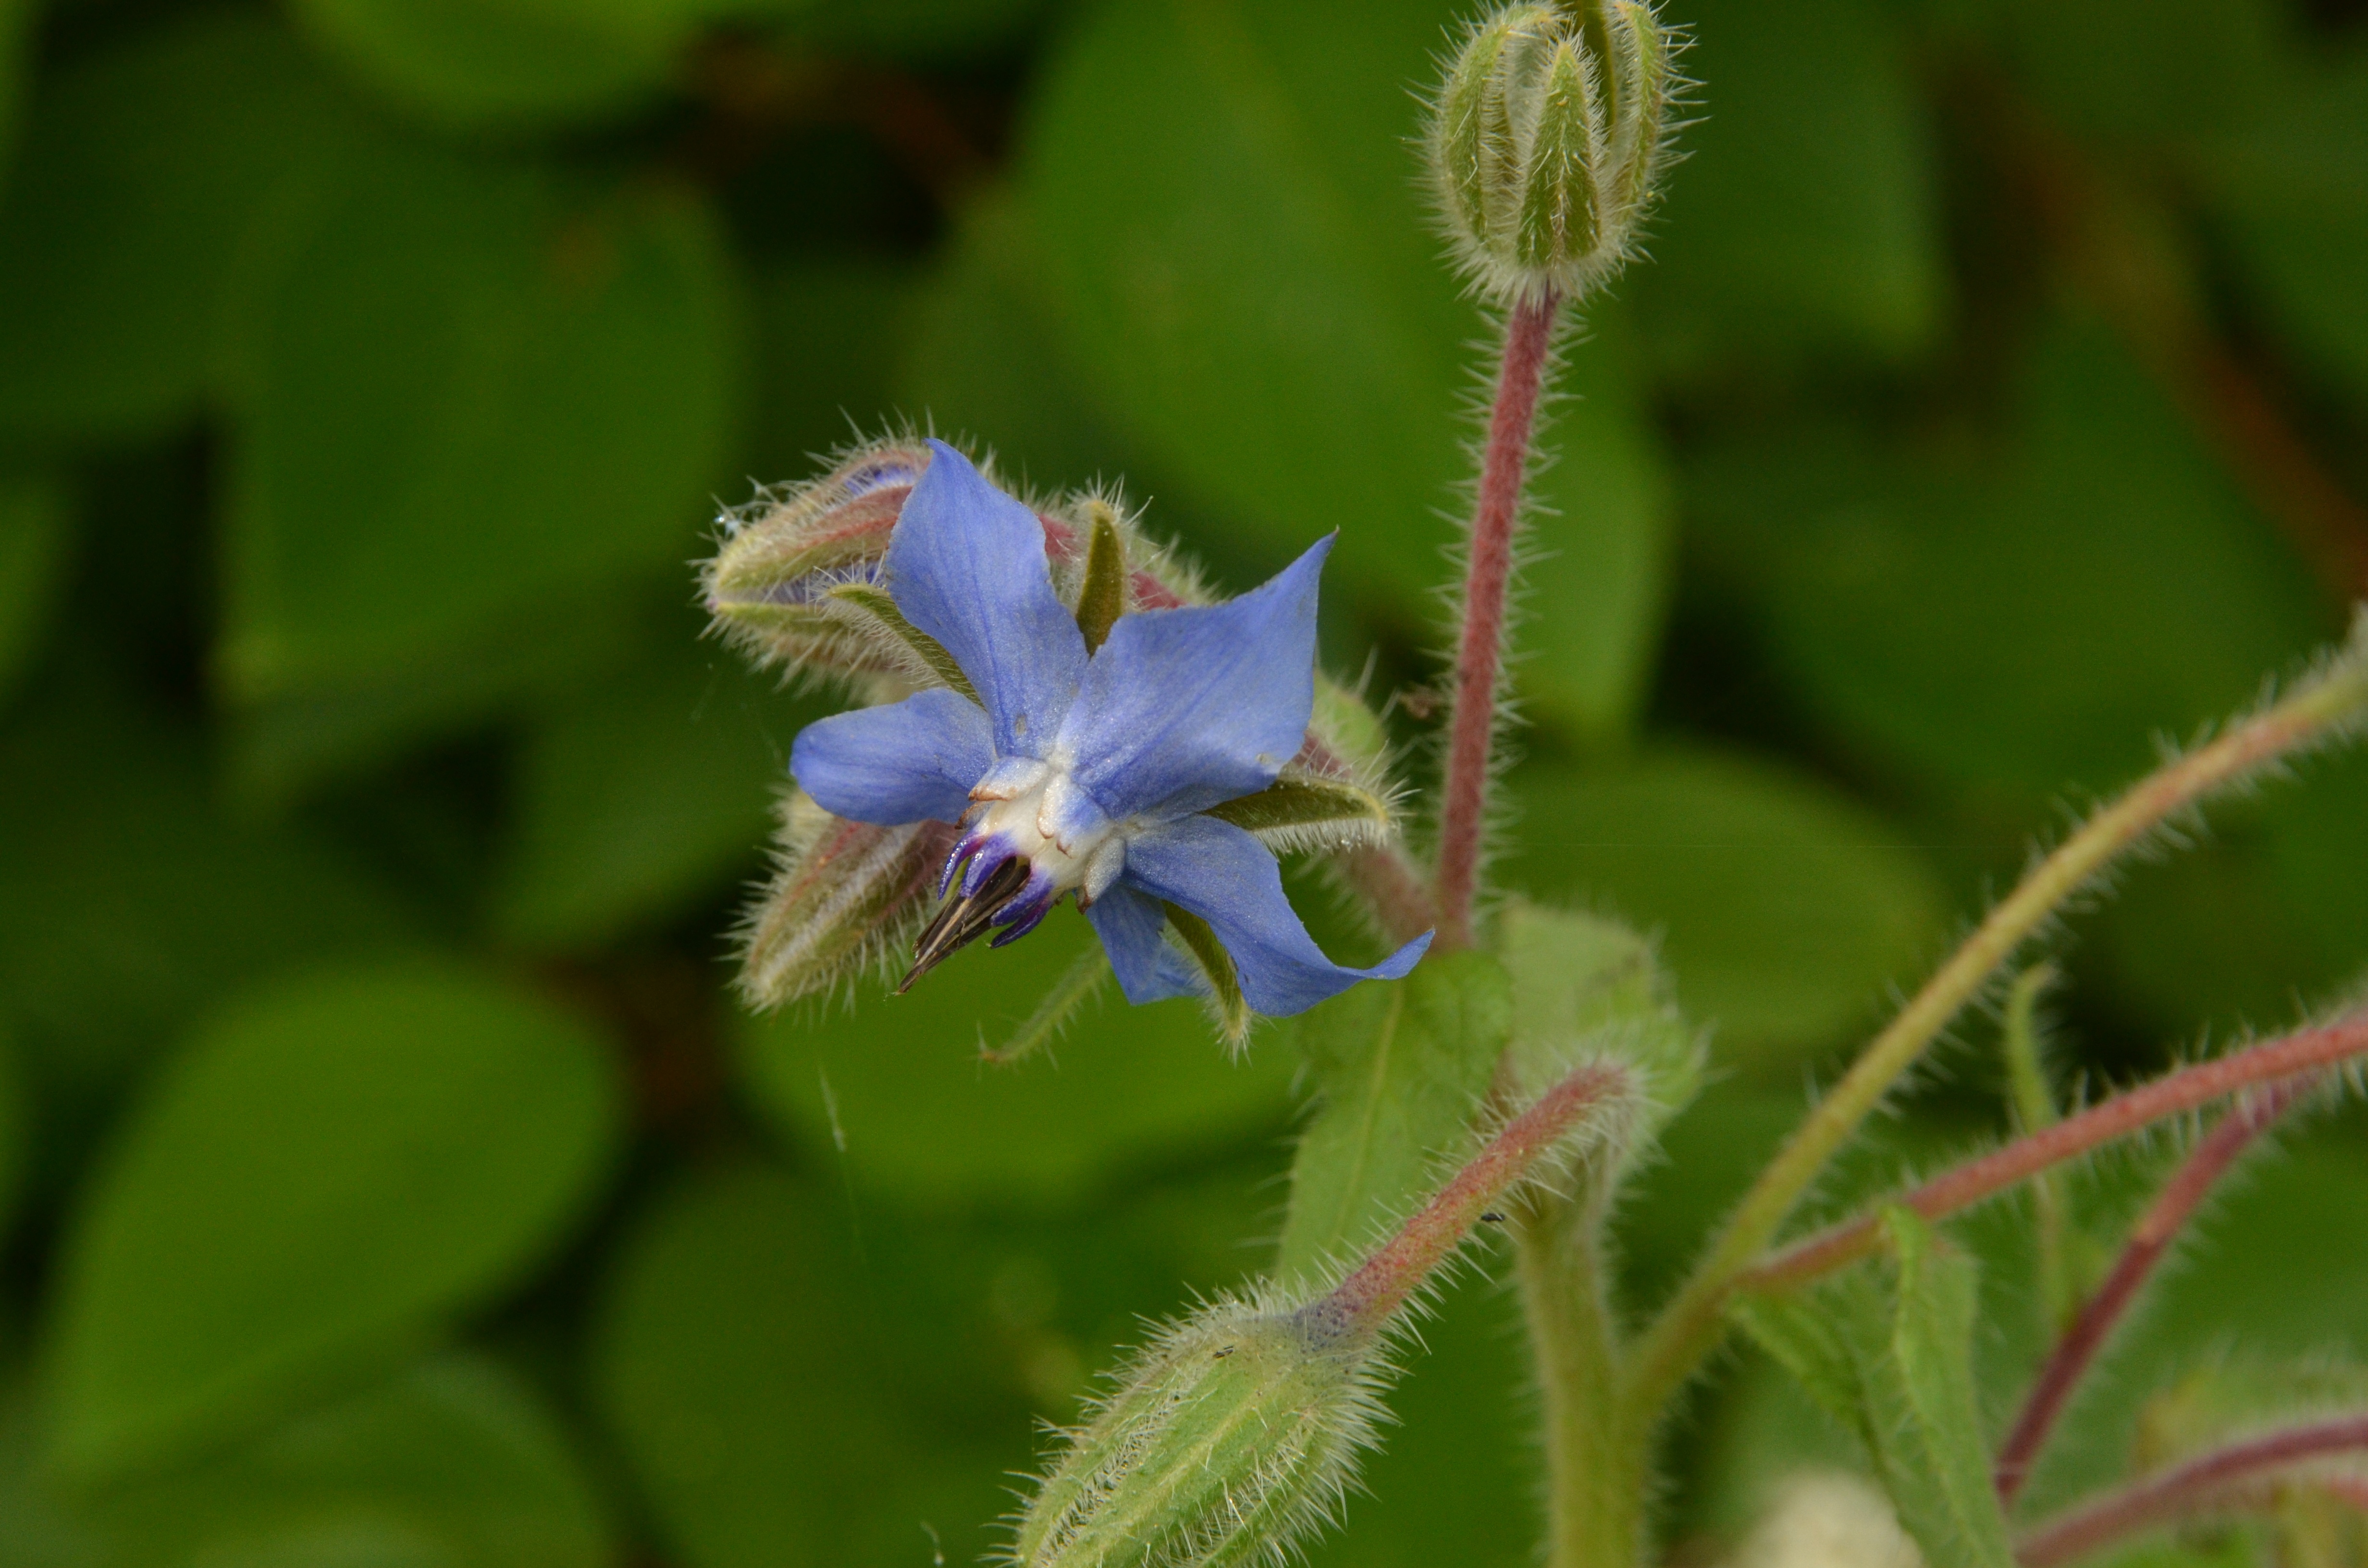
nature, blossom, plant, flower, green, botany, blue, flora, button, wildflower, close up, borage, macro photography, flowering plant, cucumber herb, land plant, dayflower family